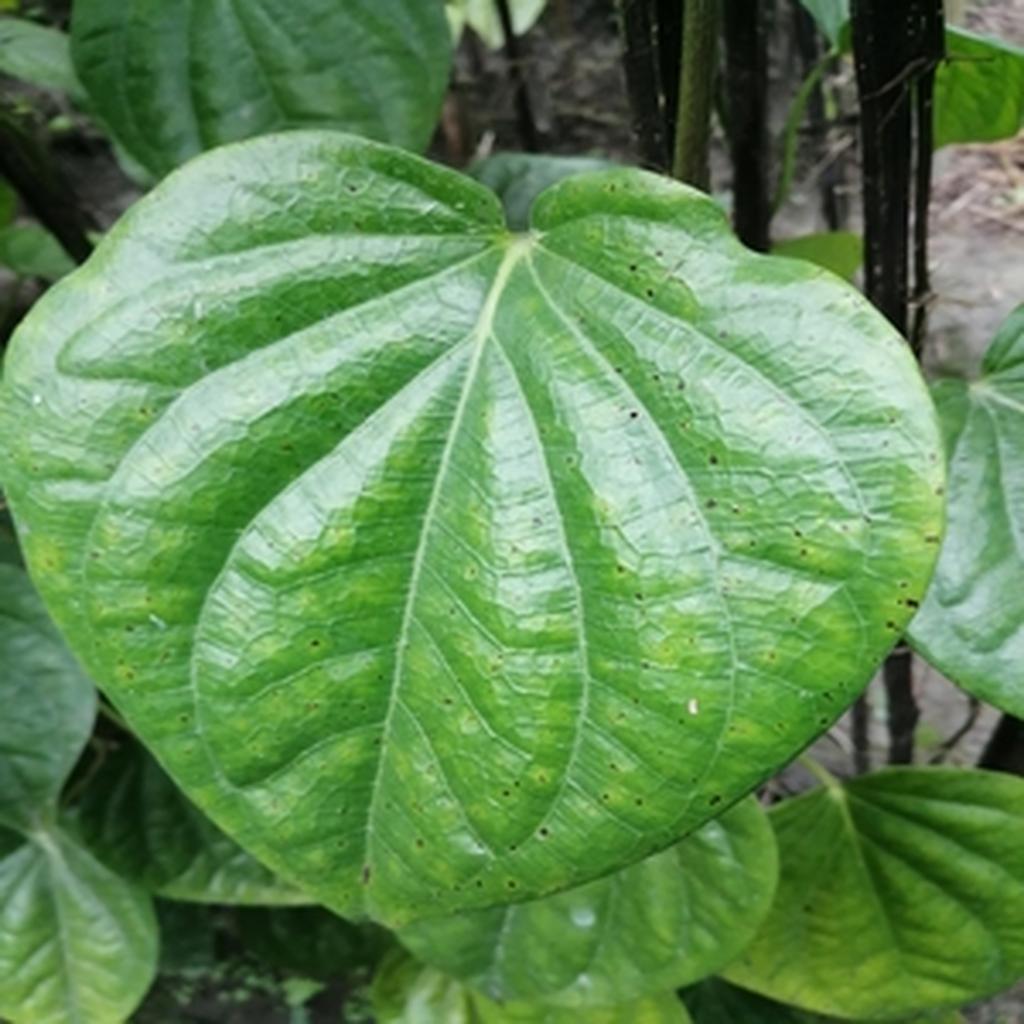
Label: Leaf_Spot